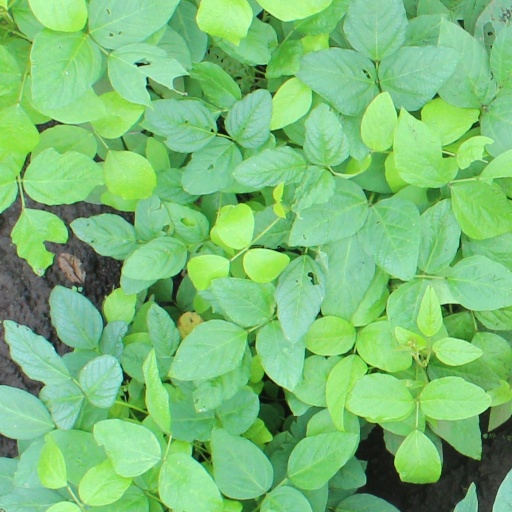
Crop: soybean